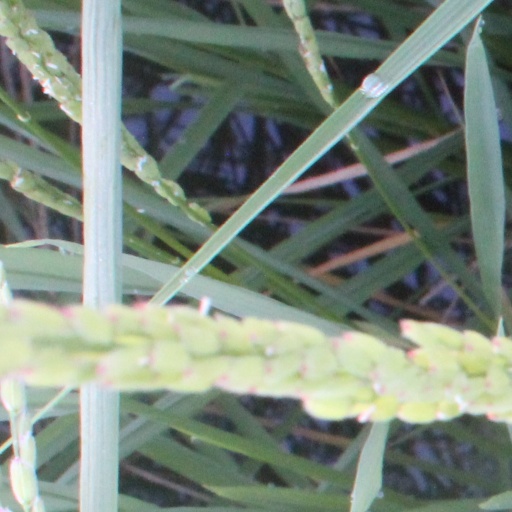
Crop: rice